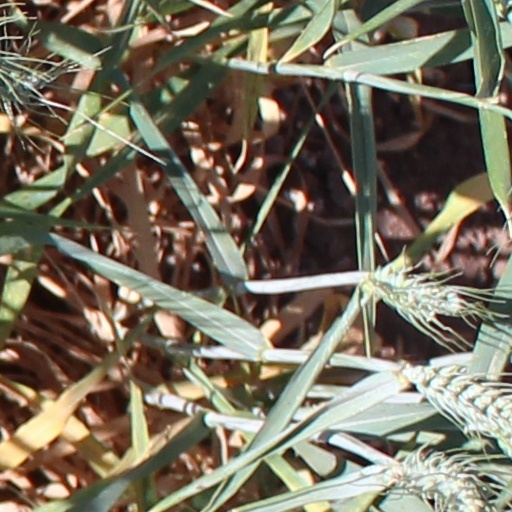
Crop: wheat